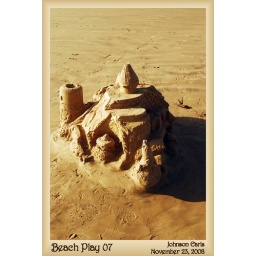
A sand castle built by some early risers on Pismo Beach. Pismo Beach, California, 23 November 2008.